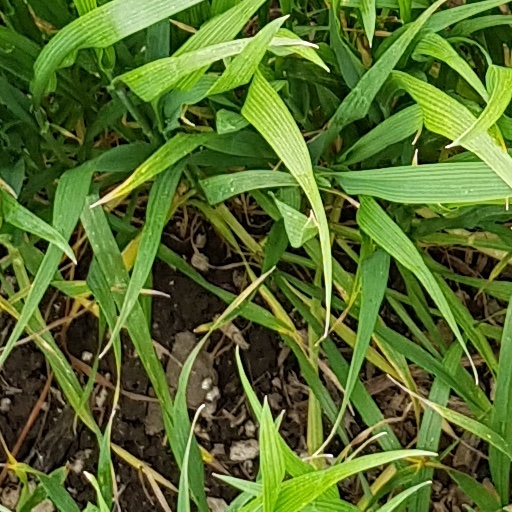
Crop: wheat